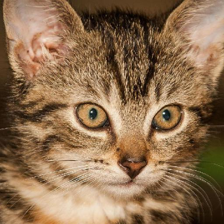
Label: animals